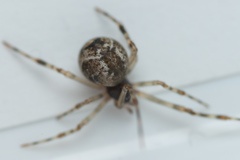
Species: Parasteatoda_tepidariorum